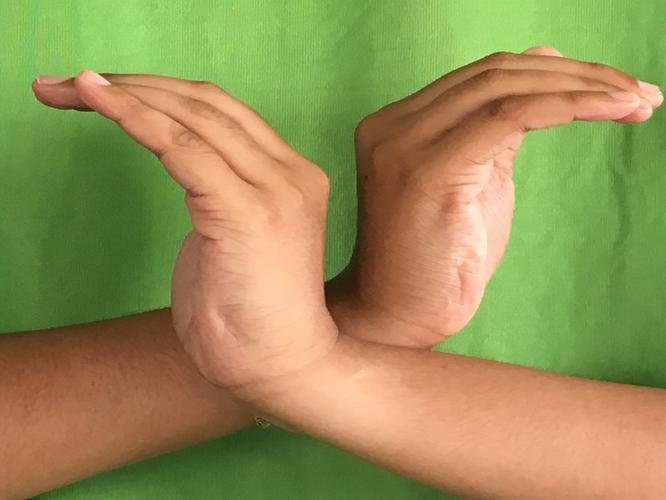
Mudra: Nagabandha
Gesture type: double_hand